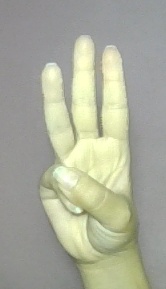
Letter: thaa